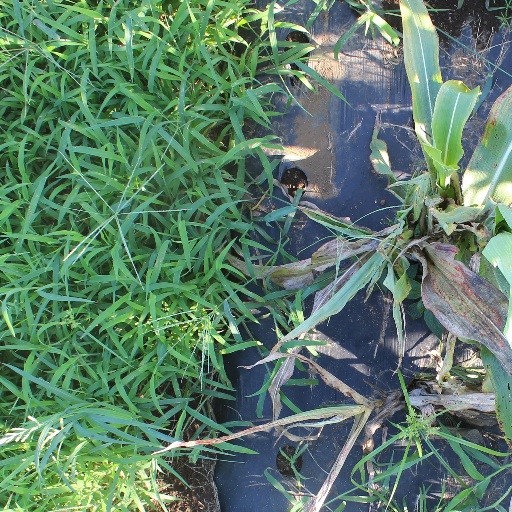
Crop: sorghum